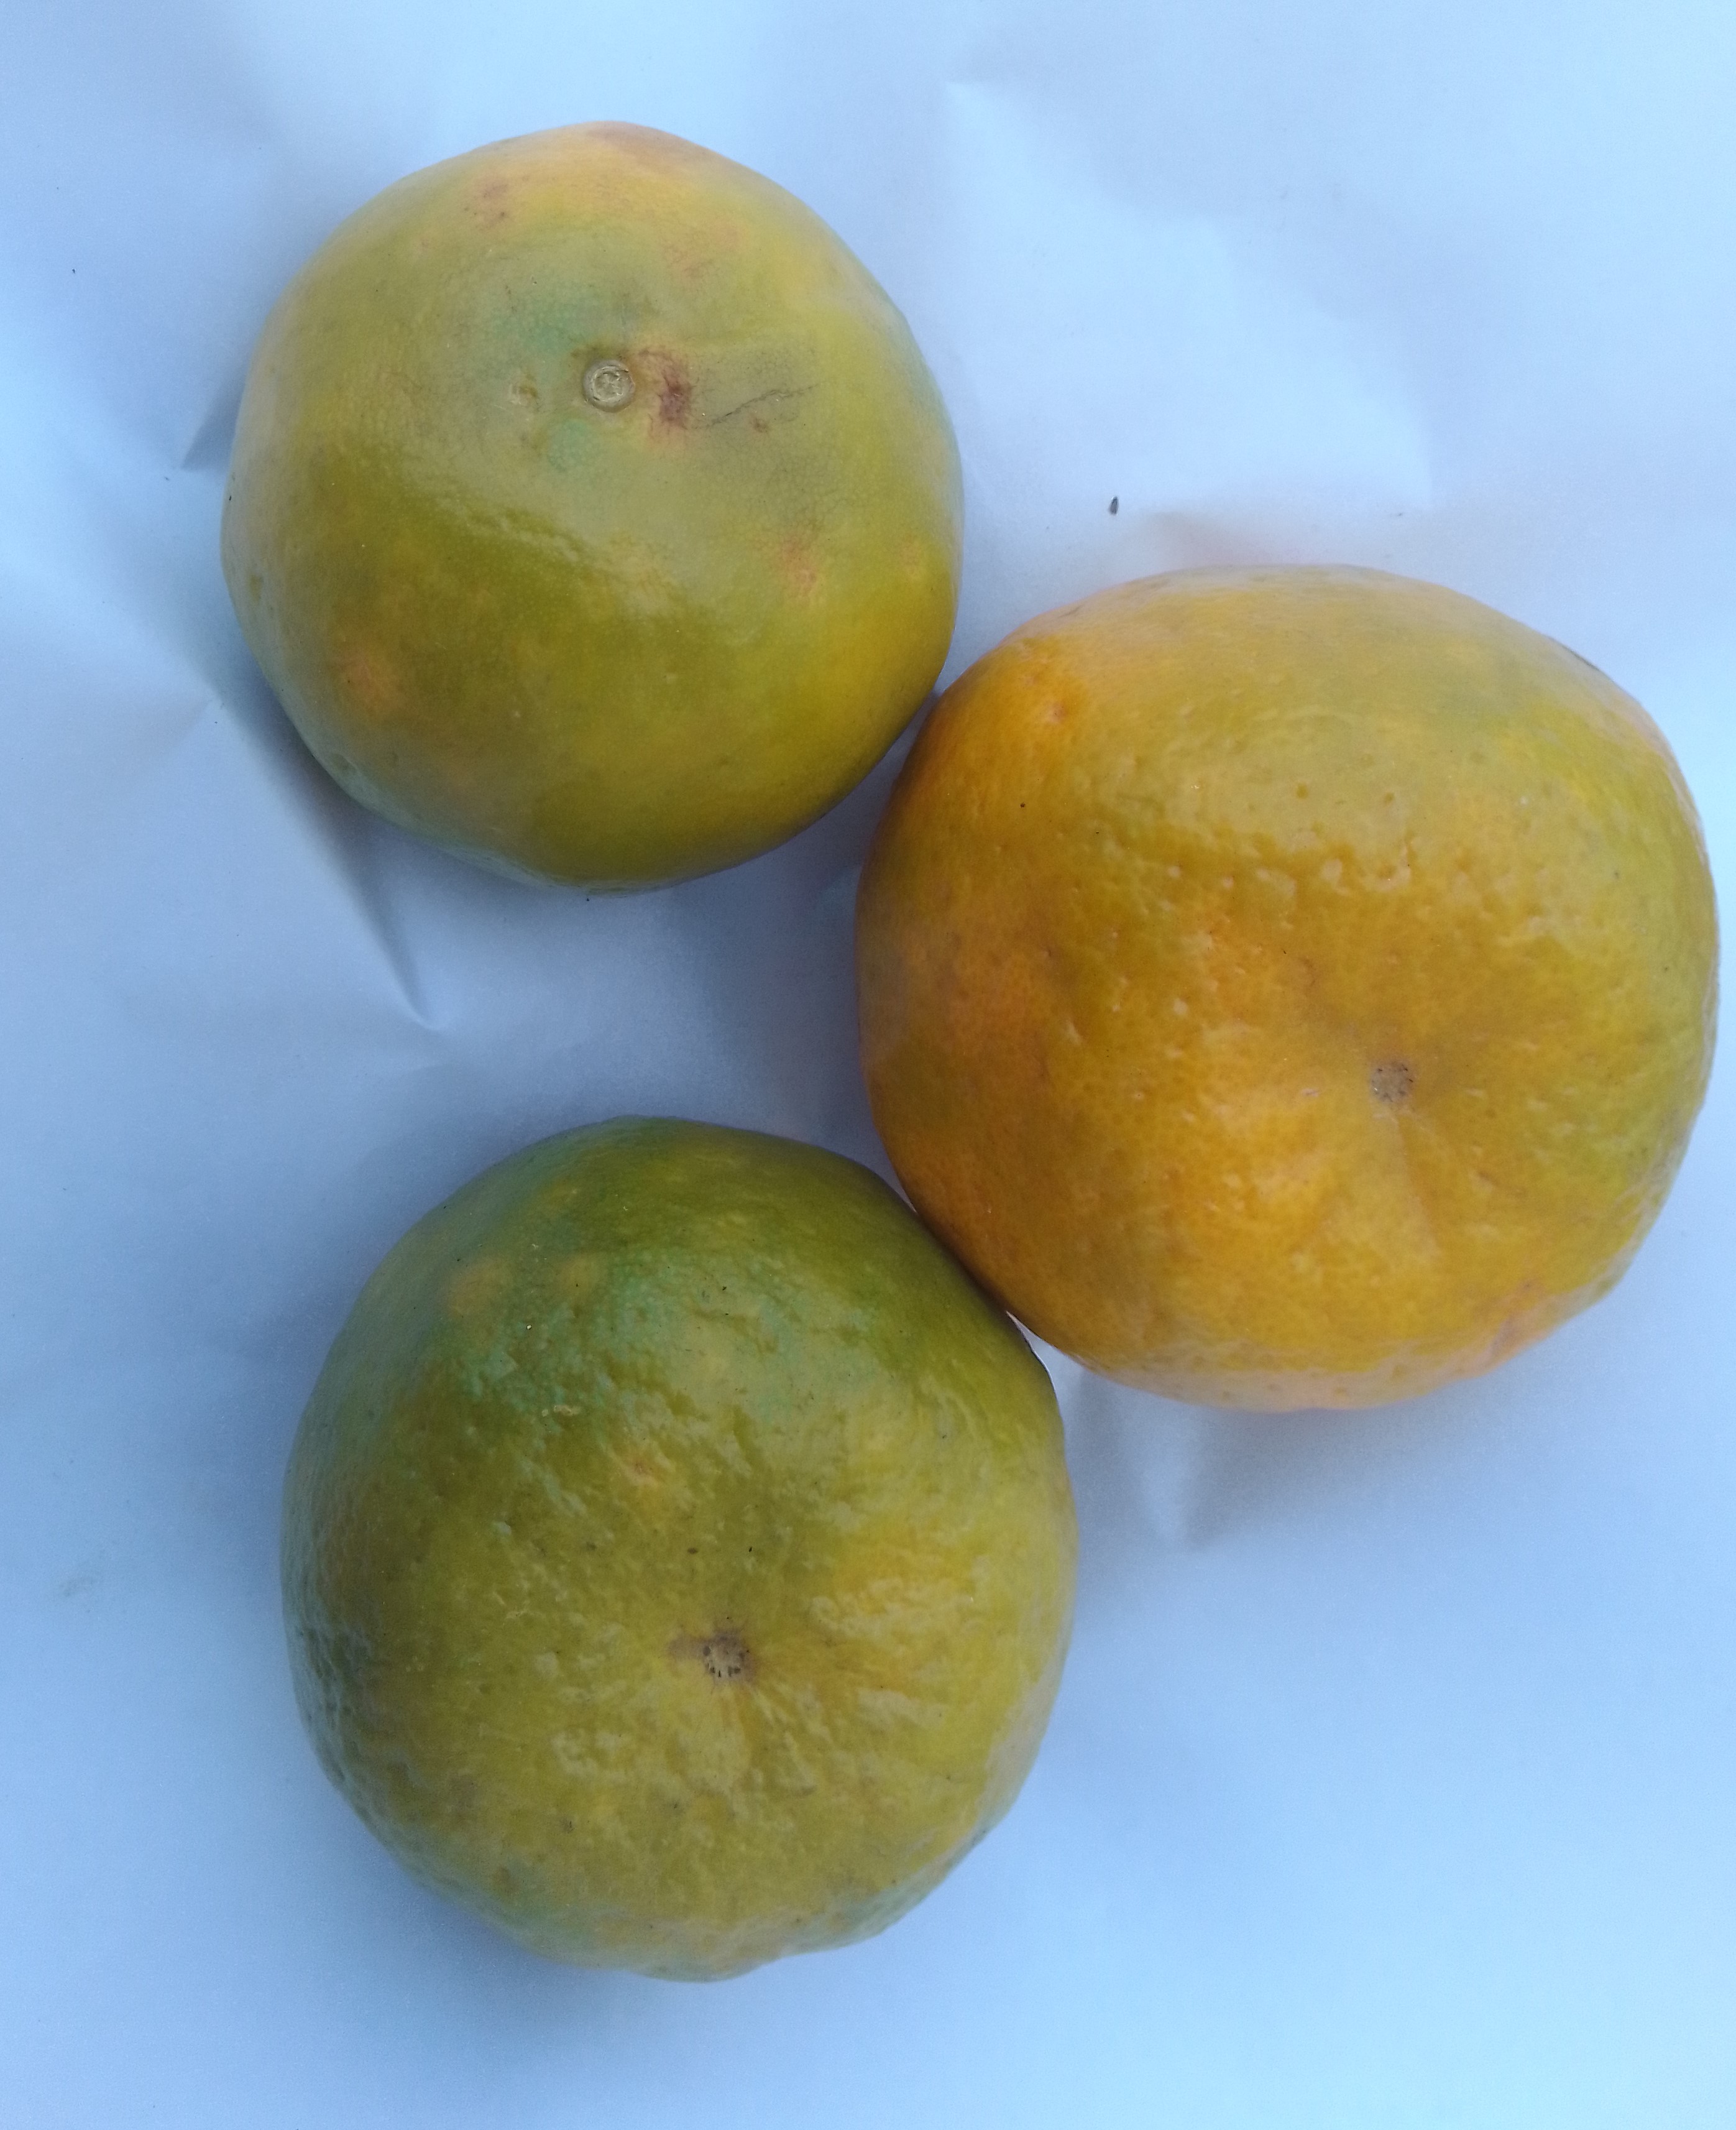
Fruit: orange
Condition: fresh